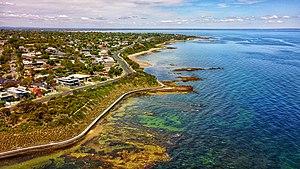
Black Rock est une banlieue de Melbourne en Australie, à 18 km au sud-est du centre de Melbourne.